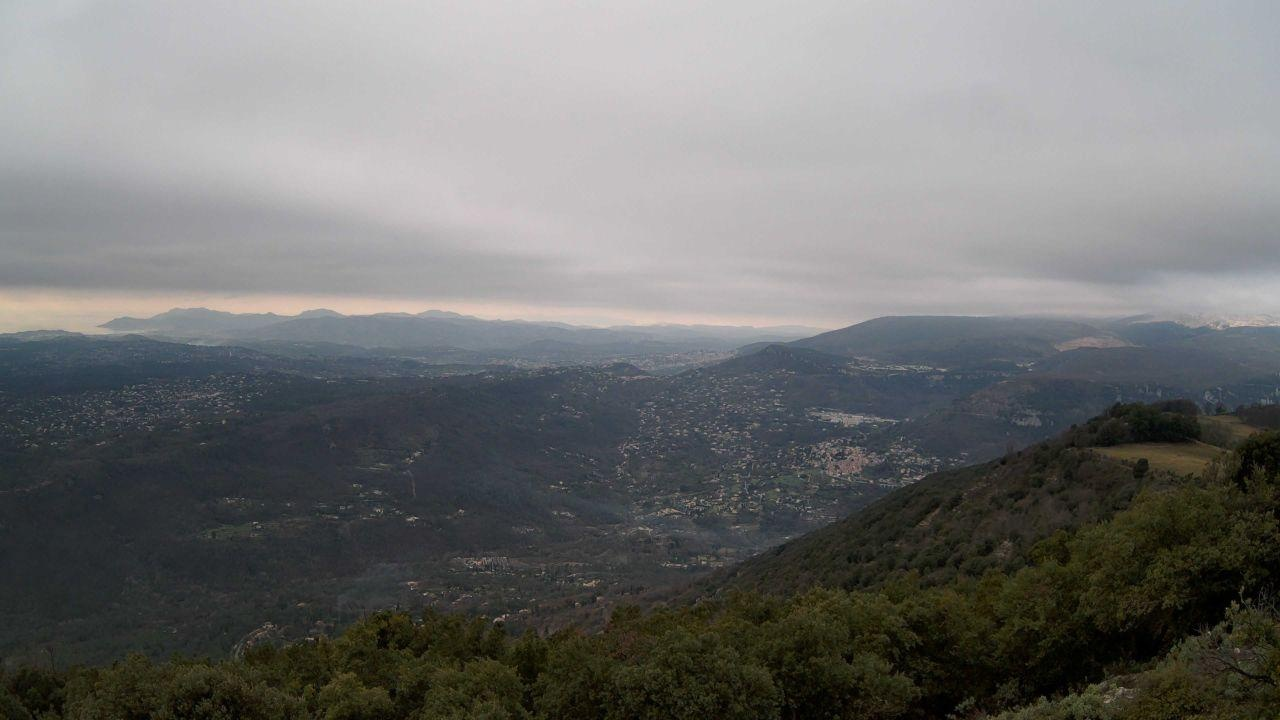
Fire: no
Smoke: yes